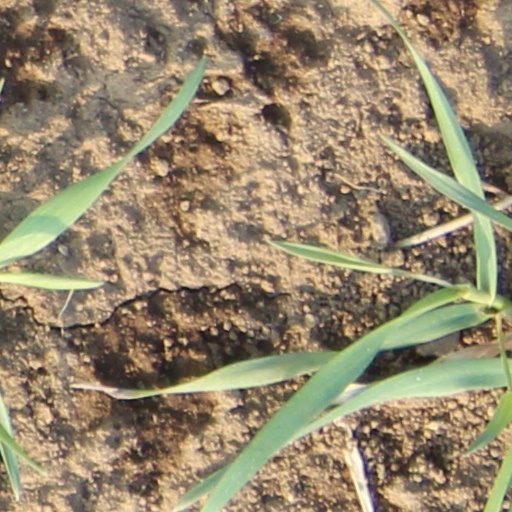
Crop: wheat